Fresnoy-lès-Roye

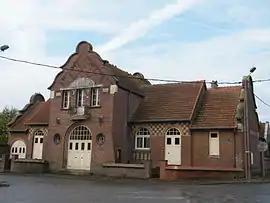
The town hall in Fresnoy-lès-Roye

Fresnoy-lès-Roye (literally "Fresnoy near Roye") is a commune in the Somme department in Hauts-de-France in northern France.